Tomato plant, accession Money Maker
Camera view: vertical (180 deg); turntable rotation: 150 degrees
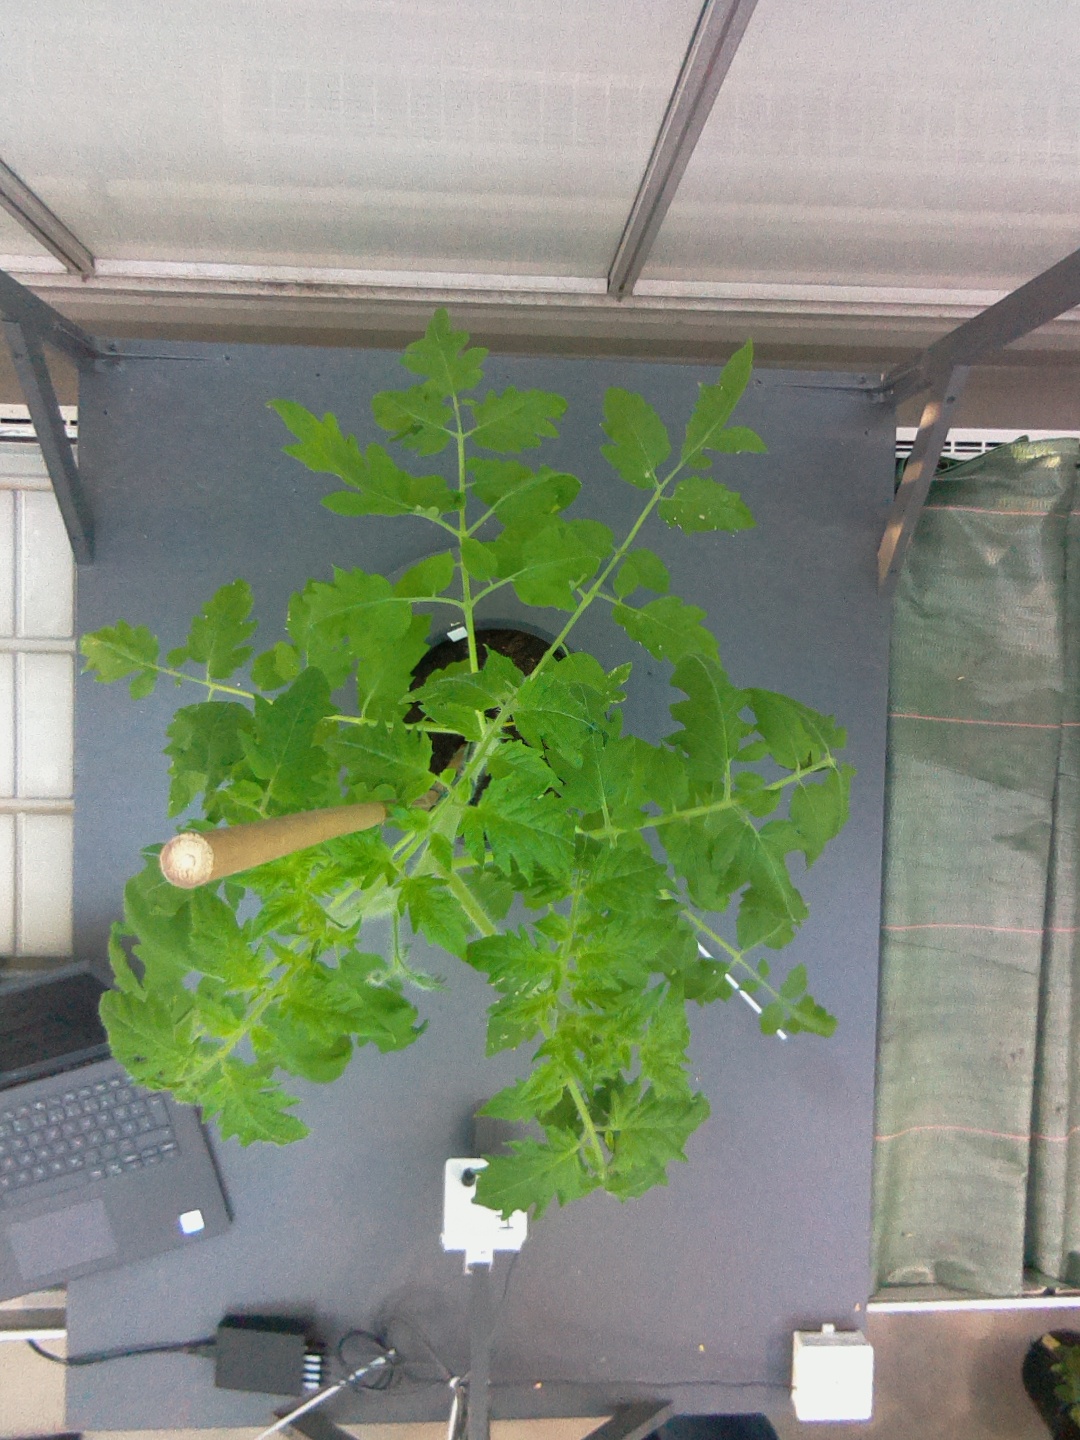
BBCH growth stage 22: 20%-30% Side shoots formed